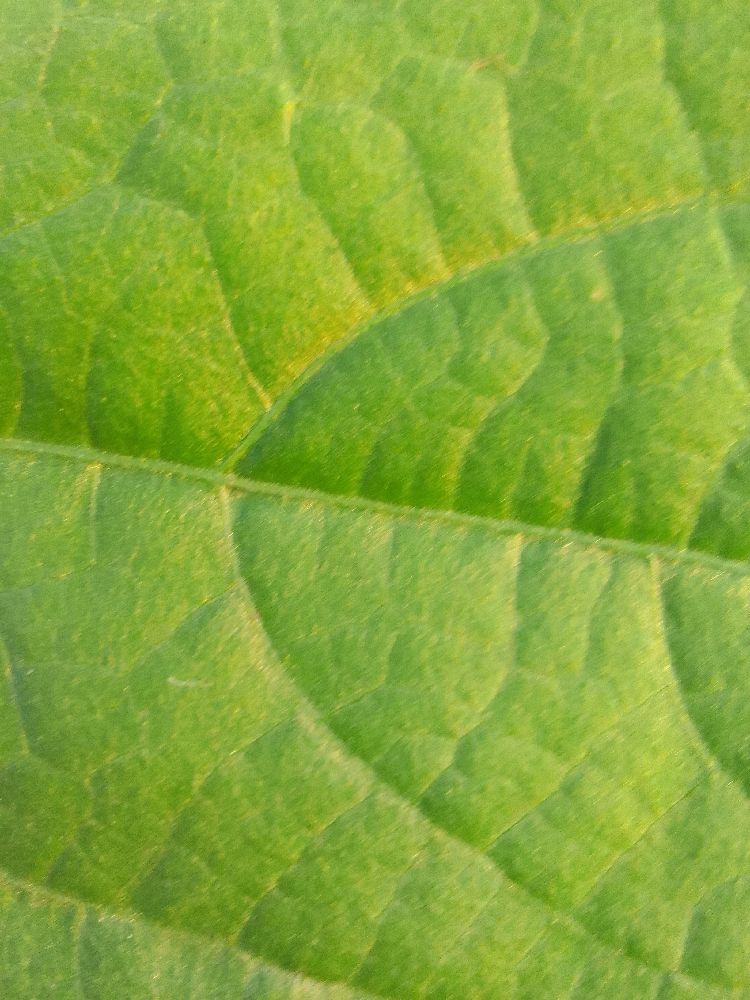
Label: healthy